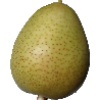
Label: Pear 1